Ambrose Snow

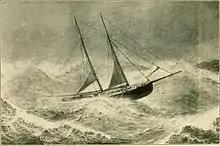
"Ambrose Snow" pilot boat riding out a gale

On September 16, 1903, when the Naphtha boat "Chief" became disabled in the Lower Bay, the pilot boat "Ambrose Snow" rescued eight passengers and took them on board.